Post-Confederation Canada (1867–1914)

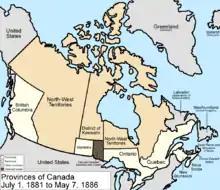
Canadian provinces, 1881–1886

In 1873, Prince Edward Island finally accepted the inducements on offer to pay its railway debts and buy-out of the last of the colony's absentee landlords. It joined the Dominion. Macdonald created the North-West Mounted Police in 1873 to help police the North-West Territories and assert Canadian independence over possible American encroachments into the sparsely populated land. The "Mounties" became legendary for keeping law and order in the West.